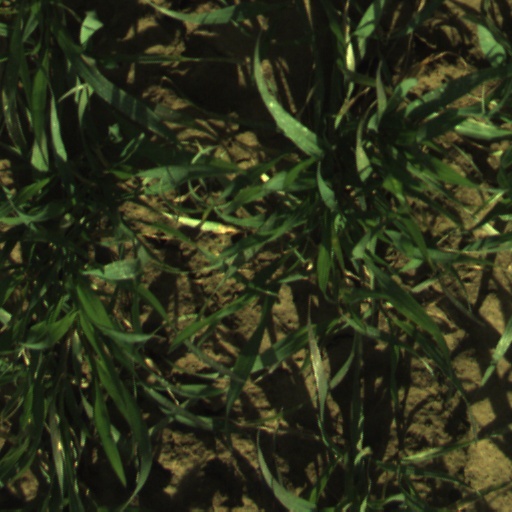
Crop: wheat